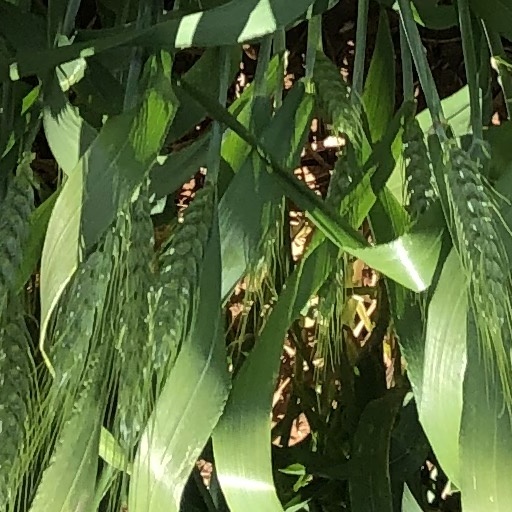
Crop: wheat